William Allan (painter)

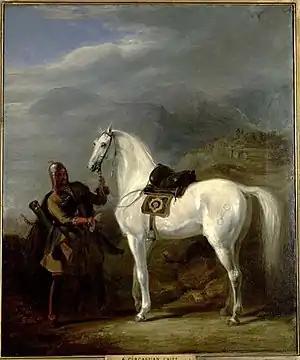
"Circassian Chief" (1843)

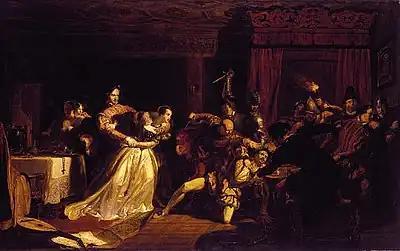
"The Murder of David Rizzio" (1833) depicts the killing of Queen Mary's secretary David Rizzio in her presence, an event which took place at Holyroodhouse in 1566.

Allan was able to return to Edinburgh in 1814, and, in 1815, his picture "Circassian Captives" attracted notice at the Royal Academy, though it did not find a purchaser. However, Sir Walter Scott, John Wilson (1785–1854) and his brother James (1795–1856), John Lockhart, and others, raised a lottery for it, with 100 subscribers at £10 10s. each, and the picture was won by Francis Wemyss-Charteris, 9th Earl of Wemyss. Allan remained in Edinburgh, and though his pictures (including "Tartar Robbers dividing their Spoil") did not find purchasers amongst his countrymen, some of them were bought by the Grand Duke Nicholas when he visited Edinburgh, which resulted in a turn of fortune for the artist. Allan afterwards painted some scenes from Scottish history suggested by the novels of Sir Walter Scott, such as "Death of Archbishop Sharpe" and "Knox admonishing Mary Queen of Scots" (exhibited in 1823 and engraved by John Burnet). Also of note were "Mary Queen of Scots signing her Abdication" (1824) and "Death of the Regent Murray" (exhibited 1825), which was purchased by the Duke of Bedford for 800 guineas, and gained the artist his election as an associate of the Royal Academy.